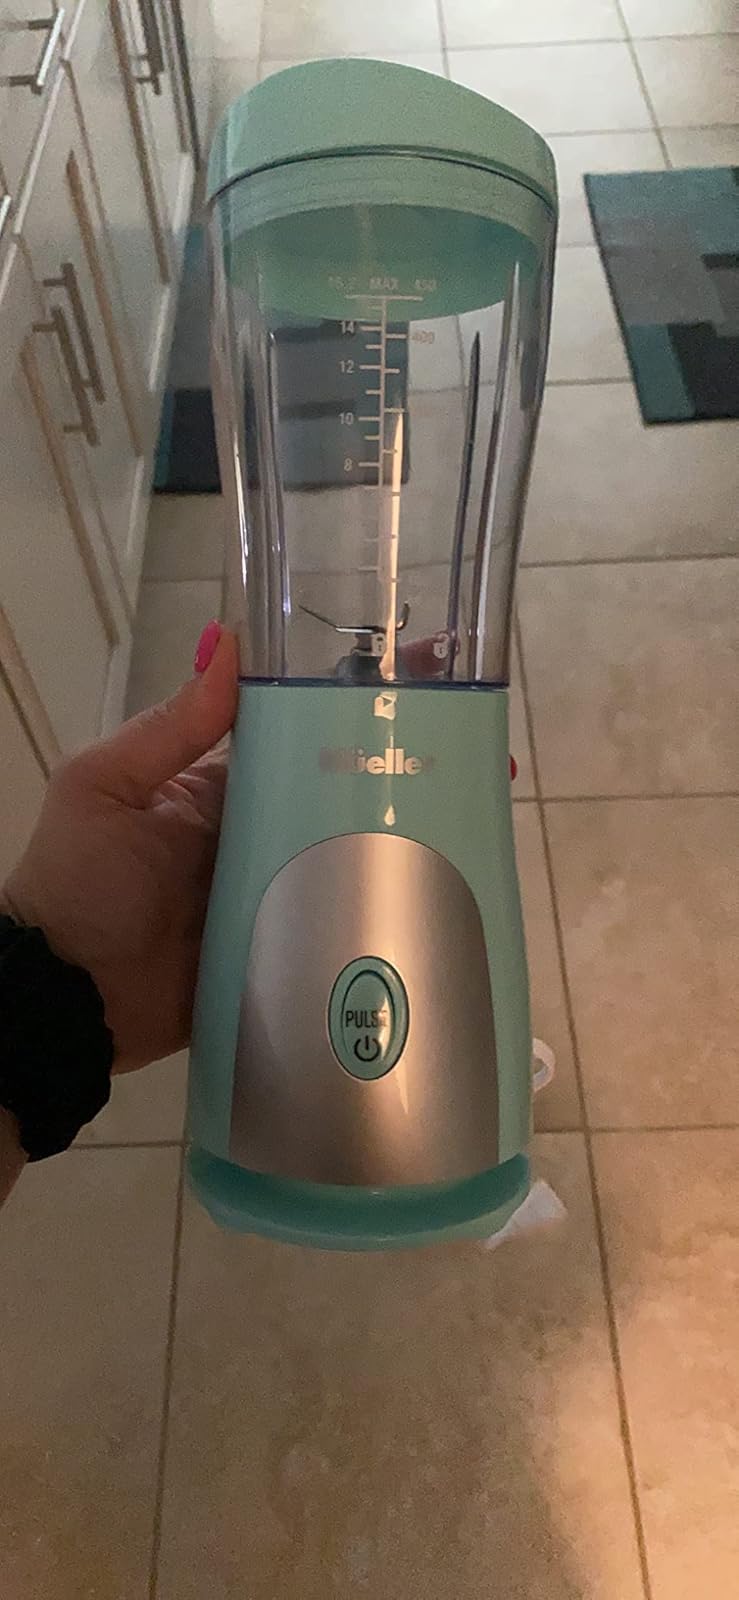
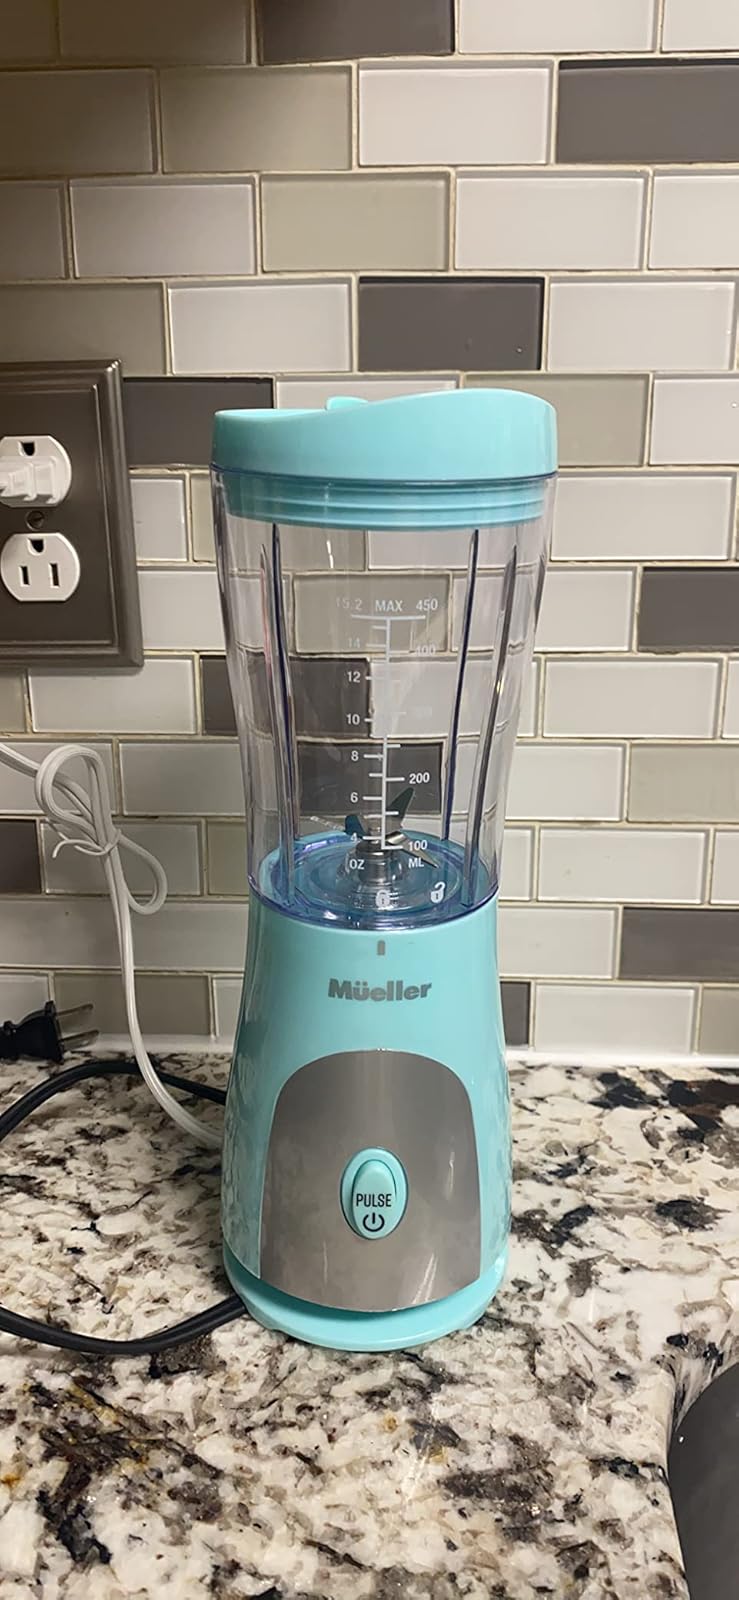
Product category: items_blender
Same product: yes